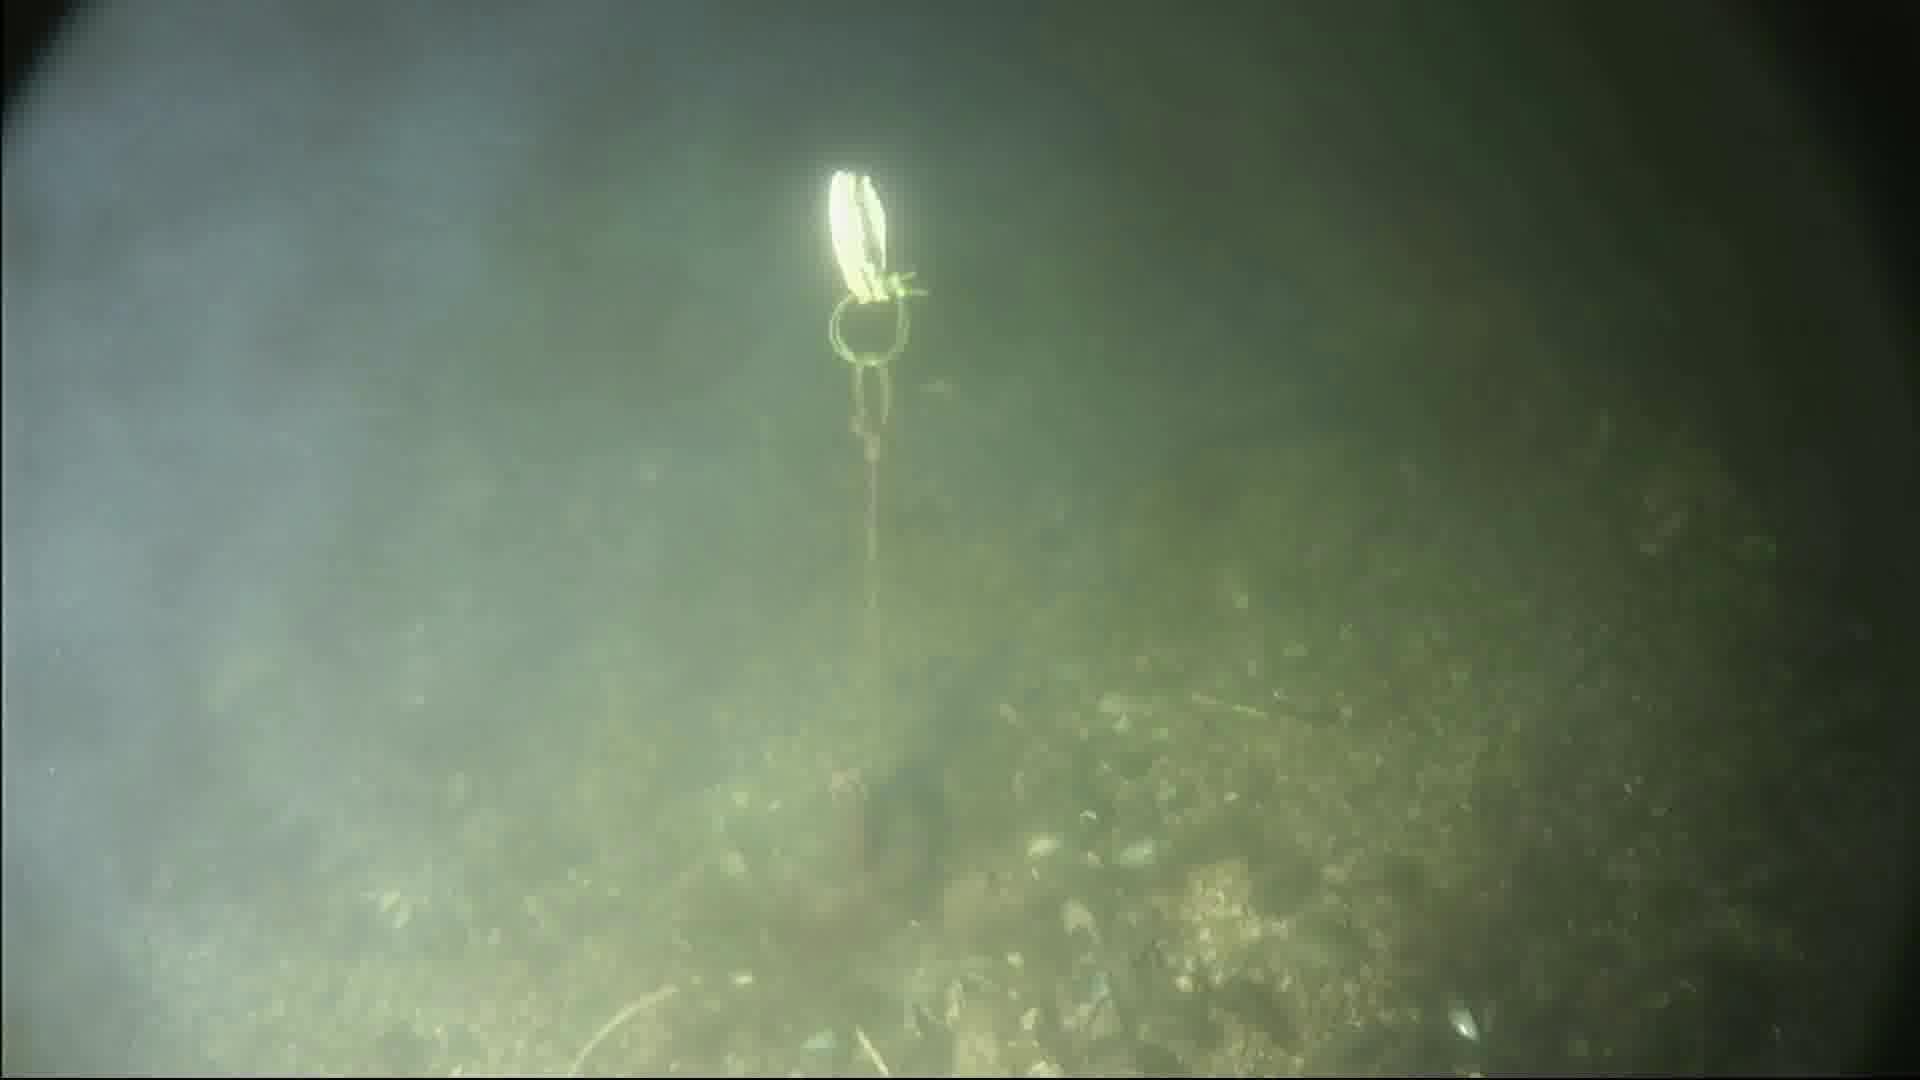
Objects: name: crab